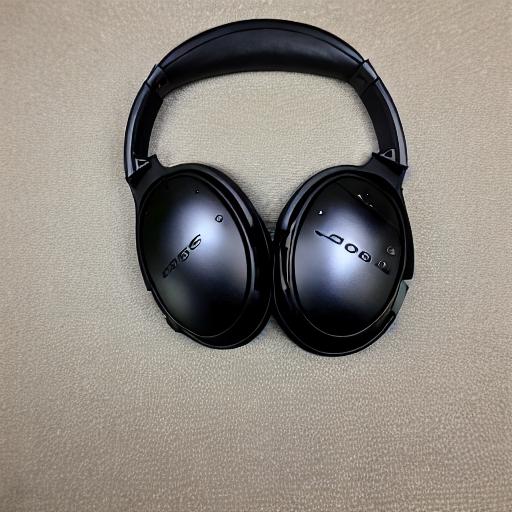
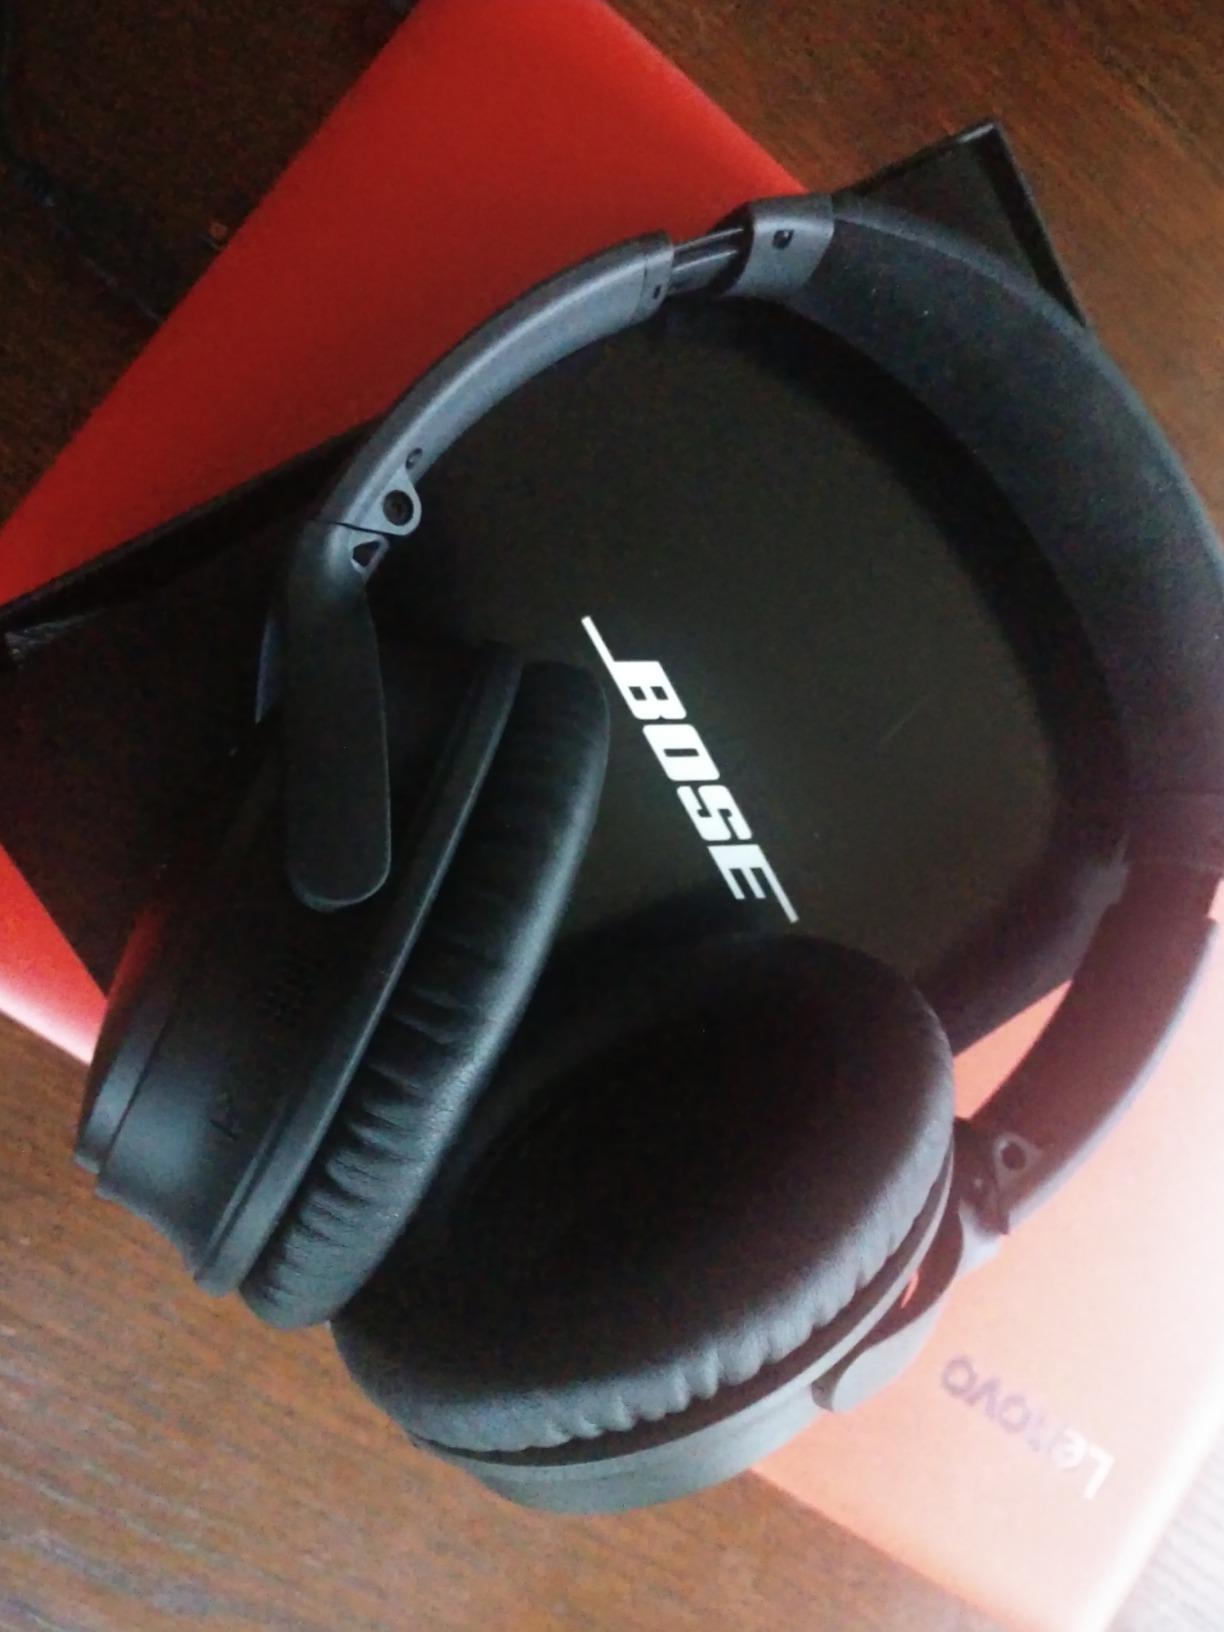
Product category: headphones
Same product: no